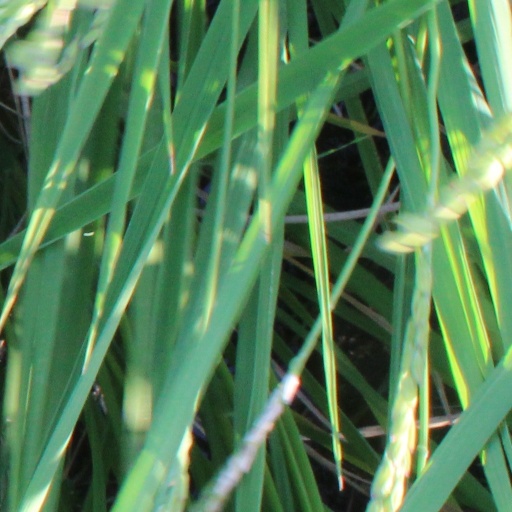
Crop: rice